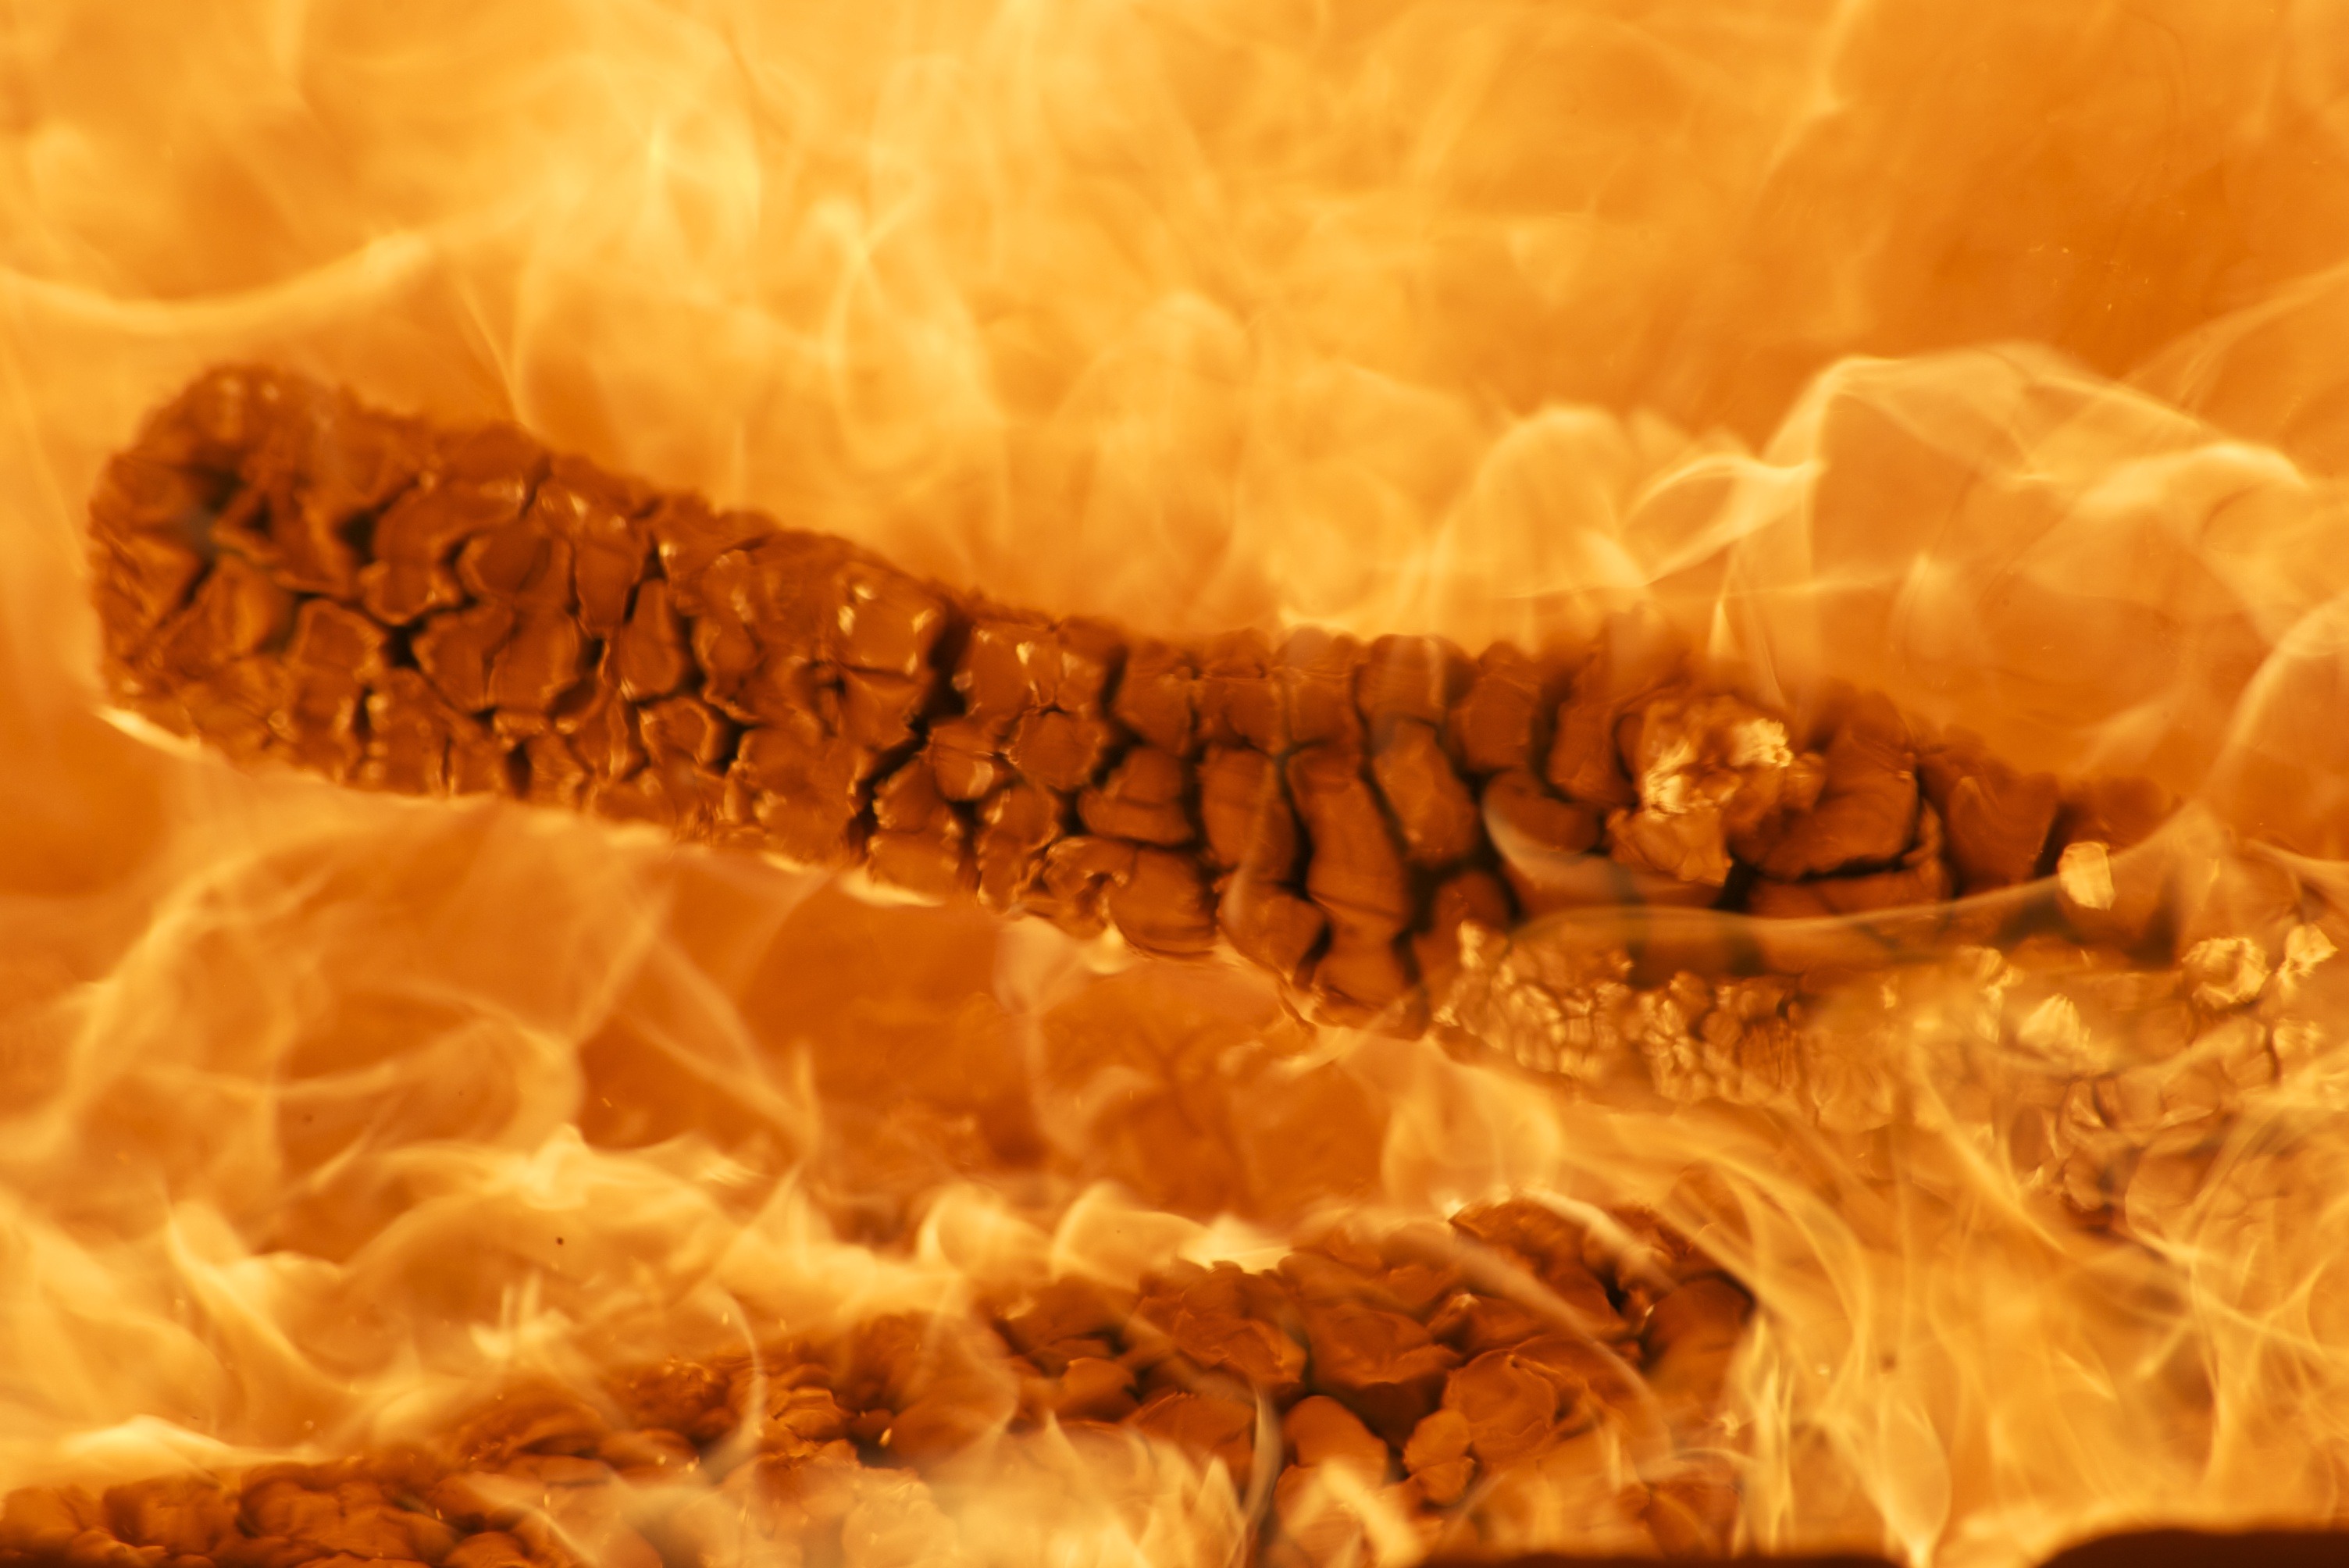
wood, leaf, flame, fire, burn, close up, brand, carving, wood fire, macro photography